Four Cohans

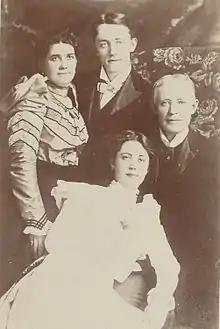
The Four Cohans

The Four Cohans was a late 19th-century American vaudeville family act that introduced 20th-century Broadway legend George M. Cohan to show business. It consisted of father Jeremiah "Jere" Cohan (1848–1917), mother Helen "Nellie" Costigan Cohan (1854–1928), daughter Josephine "Josie" Cohan Niblo (1876–1916), and son George M. Cohan (1878–1942).